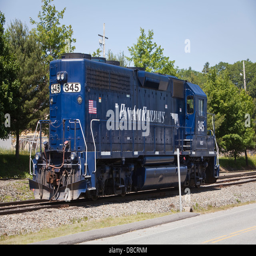
a locomotive is pictured by the mill